Netherlands

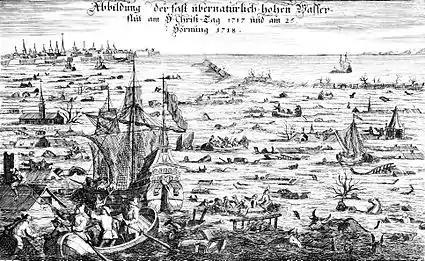
The Christmas Flood of 1717 resulted in the death of thousands.

The Netherlands remained neutral during World War I, in part because the import of goods through the Netherlands proved essential to German survival until the blockade by the British Royal Navy in 1916. That changed in World War II, when Germany invaded the Netherlands on 10 May 1940. The Rotterdam Blitz forced most of the Dutch army to surrender. During the occupation, over 100,000 Dutch Jews were transported to Nazi extermination camps; only a few survived. Dutch workers were conscripted for forced labour in Germany, civilians who resisted were killed in reprisal for attacks on German soldiers, and the countryside was plundered for food. Although there were thousands of Dutch who risked their lives by hiding Jews from the Germans, over 20,000 Dutch fascists joined the Waffen SS. Political collaborators were members of the fascist NSB, the only legal political party in the occupied Netherlands. On 8 December 1941, the Dutch government-in-exile in London declared war on Japan, but could not prevent the Japanese occupation of the Dutch East Indies. In 1944–45, the First Canadian Army liberated much of the Netherlands. Soon after VE Day, the Dutch fought a colonial war against the new Republic of Indonesia.